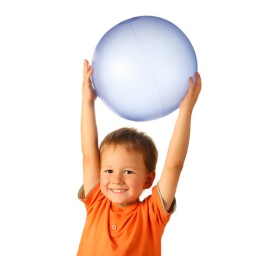
Happy smiling boy holding big blue ball over his head